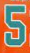
Number: 5